Gilbert Asante

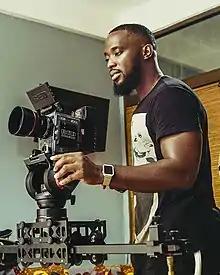

Gilbert Asante (born 14 June 1987) is a Ghanaian creative director, photographer, and a multidisciplinary artist. He is best known for his viral images of Ghanaian celebrities including Joselyn Dumas, Boxing legend Azumah Nelson, Lydia Forson, and Big Brother Nigeria Housemate, Nengi.